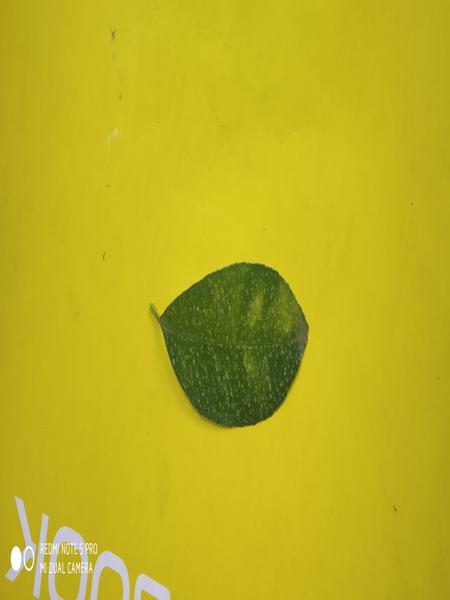
Plant: Citron lime (herelikai)